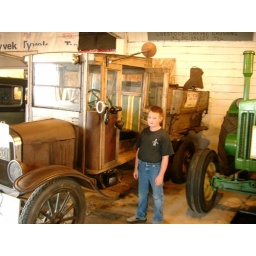
Coletin by wooden car